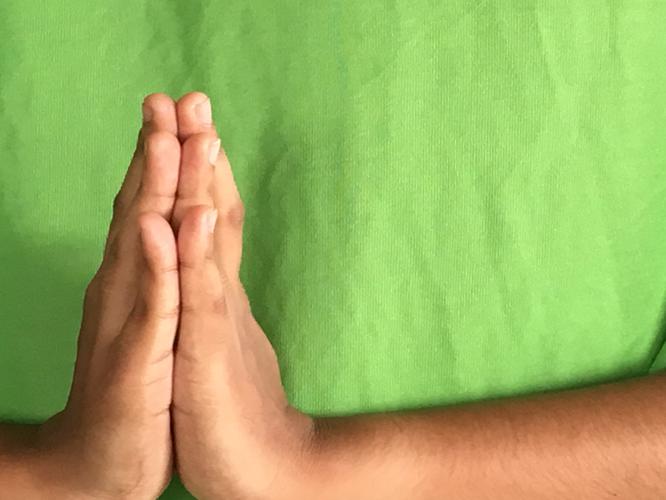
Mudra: Anjali
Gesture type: double_hand